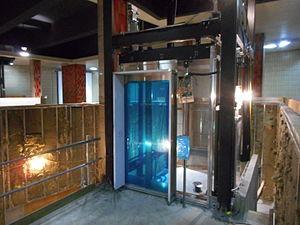
Station de métro Rosemont, Montréal Ascenseur
Le métro de Montréal est un réseau de transport en commun qui dessert l'île de Montréal ainsi que les villes québécoises de Laval et de Longueuil, au Canada. Métro sur pneumatiques entièrement souterrain, il est géré par la Société de transport de Montréal, organe de l'agglomération de Montréal.